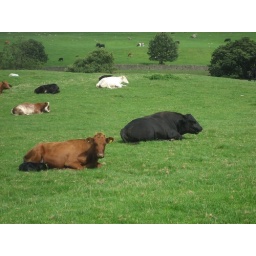
The calf is just in front of the brown cow (how now)